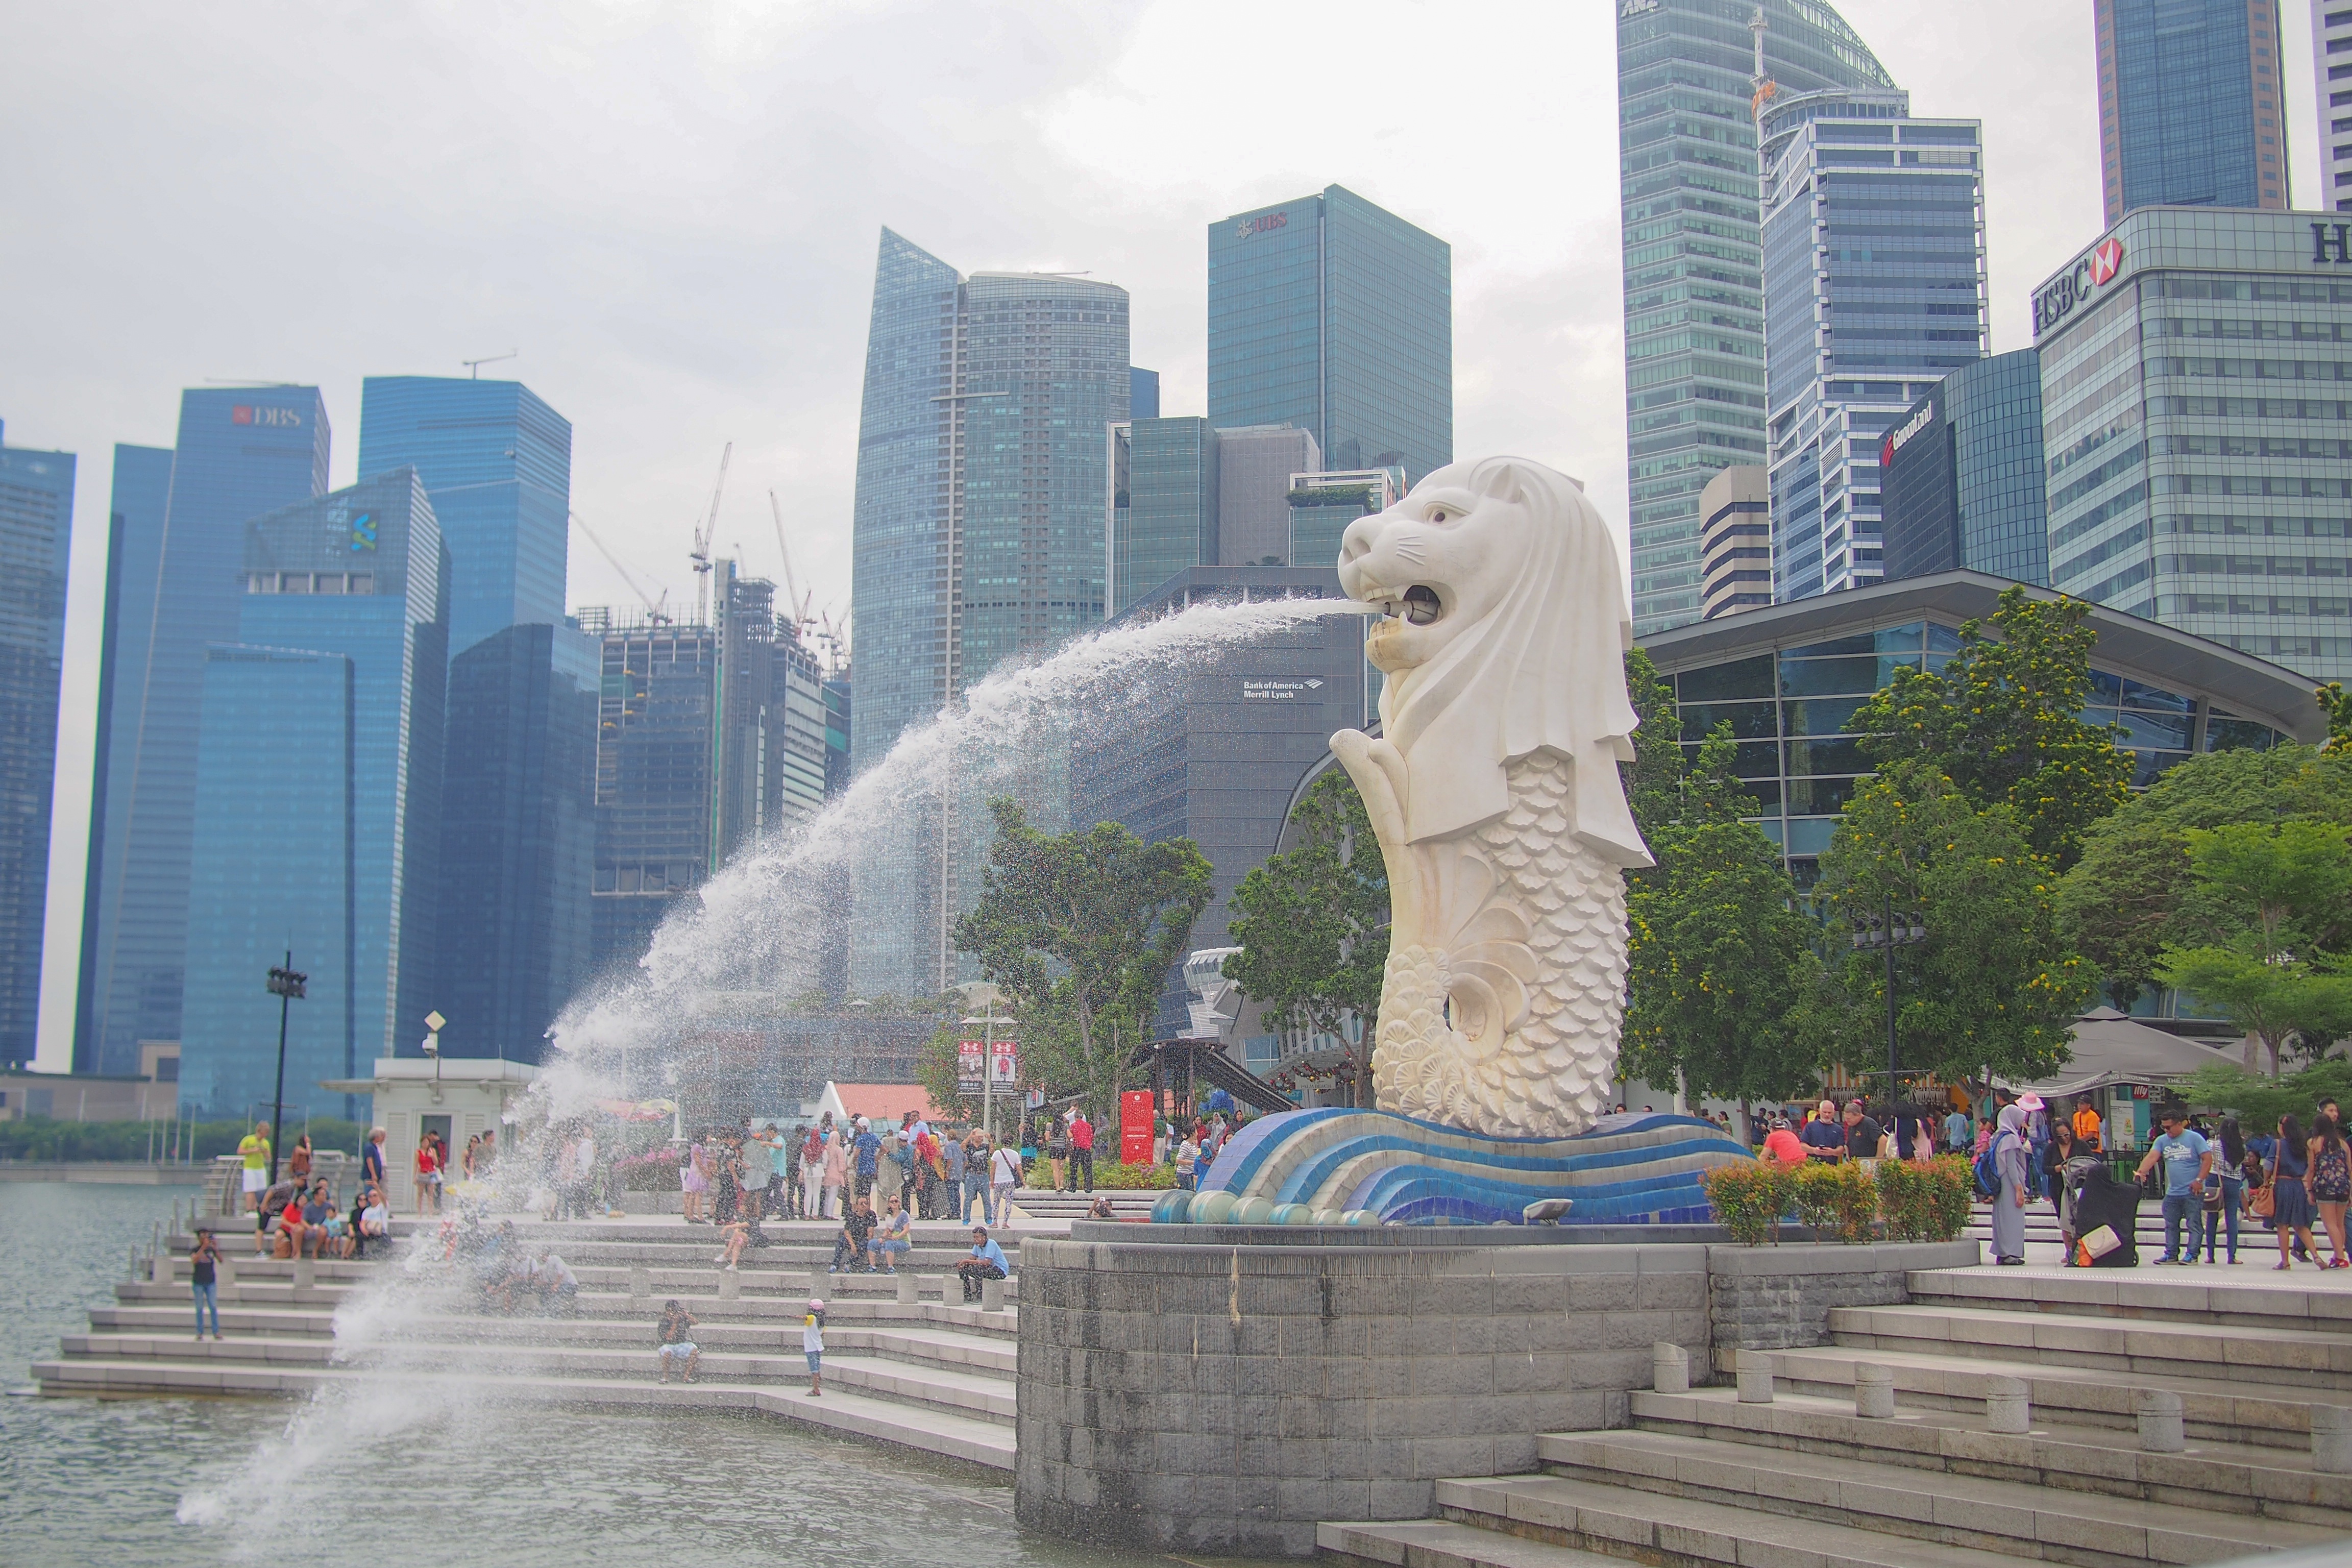
skyline, city, monument, downtown, statue, landmark, tourism, sculpture, memorial, fountain, town square, water feature, urban area, human settlement